Geography of Tennessee

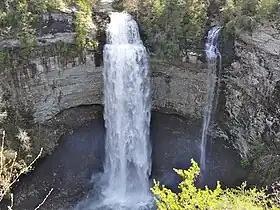
Fall Creek Falls, one of the tallest waterfalls in the eastern United States, is located on the Cumberland Plateau

The Cumberland Plateau rises to the west of the Tennessee Valley. This landform is part of the larger Appalachian Plateau, and is mostly covered by flat-topped tablelands. The elevation of the Cumberland Plateau ranges from about above sea level, with an average elevation of approximately . The eastern part of the plateau is, on average, higher than the western part, and most of the water on the Plateau drains to the west into the Cumberland River. The plateau's eastern edge is relatively distinct, but the western escarpment is irregular, with several long, crooked stream valleys separated by rocky cliffs that run into the interior of the plateau and contain numerous waterfalls. The Cumberland Mountains, with peaks above , comprise the northeastern part of the Appalachian Plateau in Tennessee, and the southeastern part of the Cumberland Plateau is divided by the largely undeviating Sequatchie Valley. The boundary between East and Middle Tennessee straddles the top of the Cumberland Plateau, as does the boundary between Eastern and Central Time.